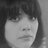
Emotion: sad